Bethune College

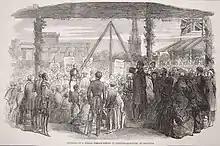
Laying of the foundation stone at Cornwallis Square, November 1850

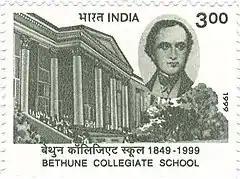
A 1999 stamp dedicated to the Bethune Collegiate School

The college was founded as the Calcutta Female School in 1849 by John Elliot Drinkwater Bethune, with the financial support of Dakshinaranjan Mukherjee. The school started in Mukherjee's home in Baitakkhana, with 21 girls enrolled. The following year, enrolment rose to 80. In November, on a plot on the west side of Cornwallis Square, the cornerstone for a permanent school building was laid. The name "Hindu Female School" was inscribed on the copper-plate placed in the stone and on the ceremonial silver trowel made for the occasion. Support for the school waned after Bethune's death in August 1851.